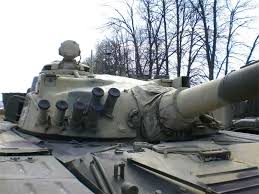
Label: T-64